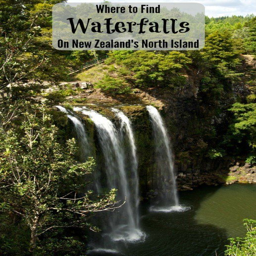
where to find stunning waterfalls